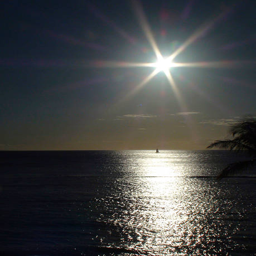
full moon over the sea